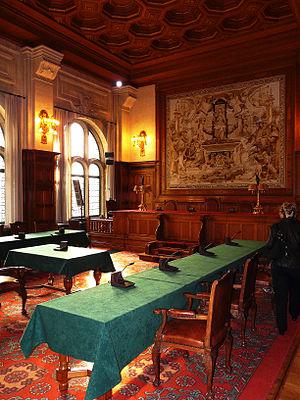
Une des salles de réunion de la Cour permanente d'arbitrage siégeant dans le Palais de la Paix au même titre que la Cour internationale de Justice
La Cour permanente d'arbitrage ou CPA, appelée aussi Tribunal de La Haye en ses débuts, est une organisation et une juridiction arbitrale internationale dont le siège est à La Haye, aux Pays-Bas.
Le palais de la Paix est le siège de la Cour permanente d'arbitrage, de la Cour internationale de justice des Nations unies, de l'Académie de droit international de La Haye et de la bibliothèque du Palais de la Paix, à La Haye.